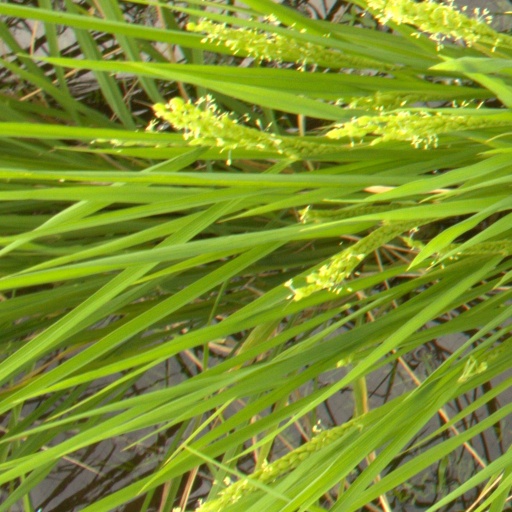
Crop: rice